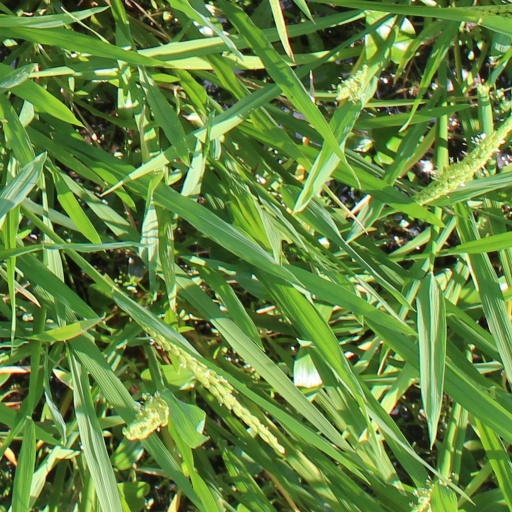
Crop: rice